Conrad Fredrik von der Lippe

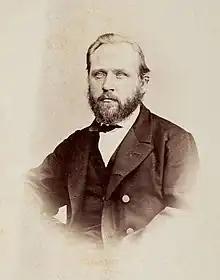
Conrad Fredrik von der Lippe

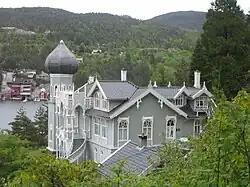
Villa Lysøen (1873)

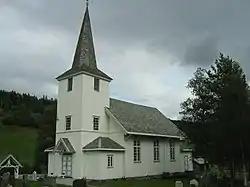
Leveld Church (1880)

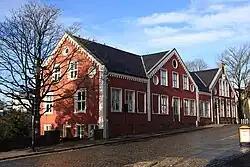
Kongsgata 47–49 in Stavanger (1867)

Conrad Fredrik "Fritz" von der Lippe (8 October 1833 – 1901) was a Norwegian architect.